Commemorative medal for United Nations operations in Korea

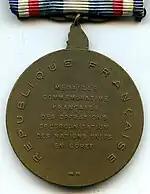
Reverse of the Korean Medal

The Commemorative medal for United Nations operations in Korea was a French commemorative war medal established on 8 January 1952 by decree 52-34 for award to members of the French armed forces who fought in the Korean War.